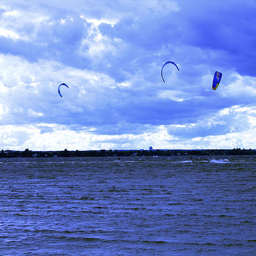
Three people wind-sailing on a cloudy day
Multiple people para sailing over a large body of water.
A large expanse of ocean with several para sailing kites visible in the sky
Three kites flying in the sky over a lake.
A view of a calm ocean and land.